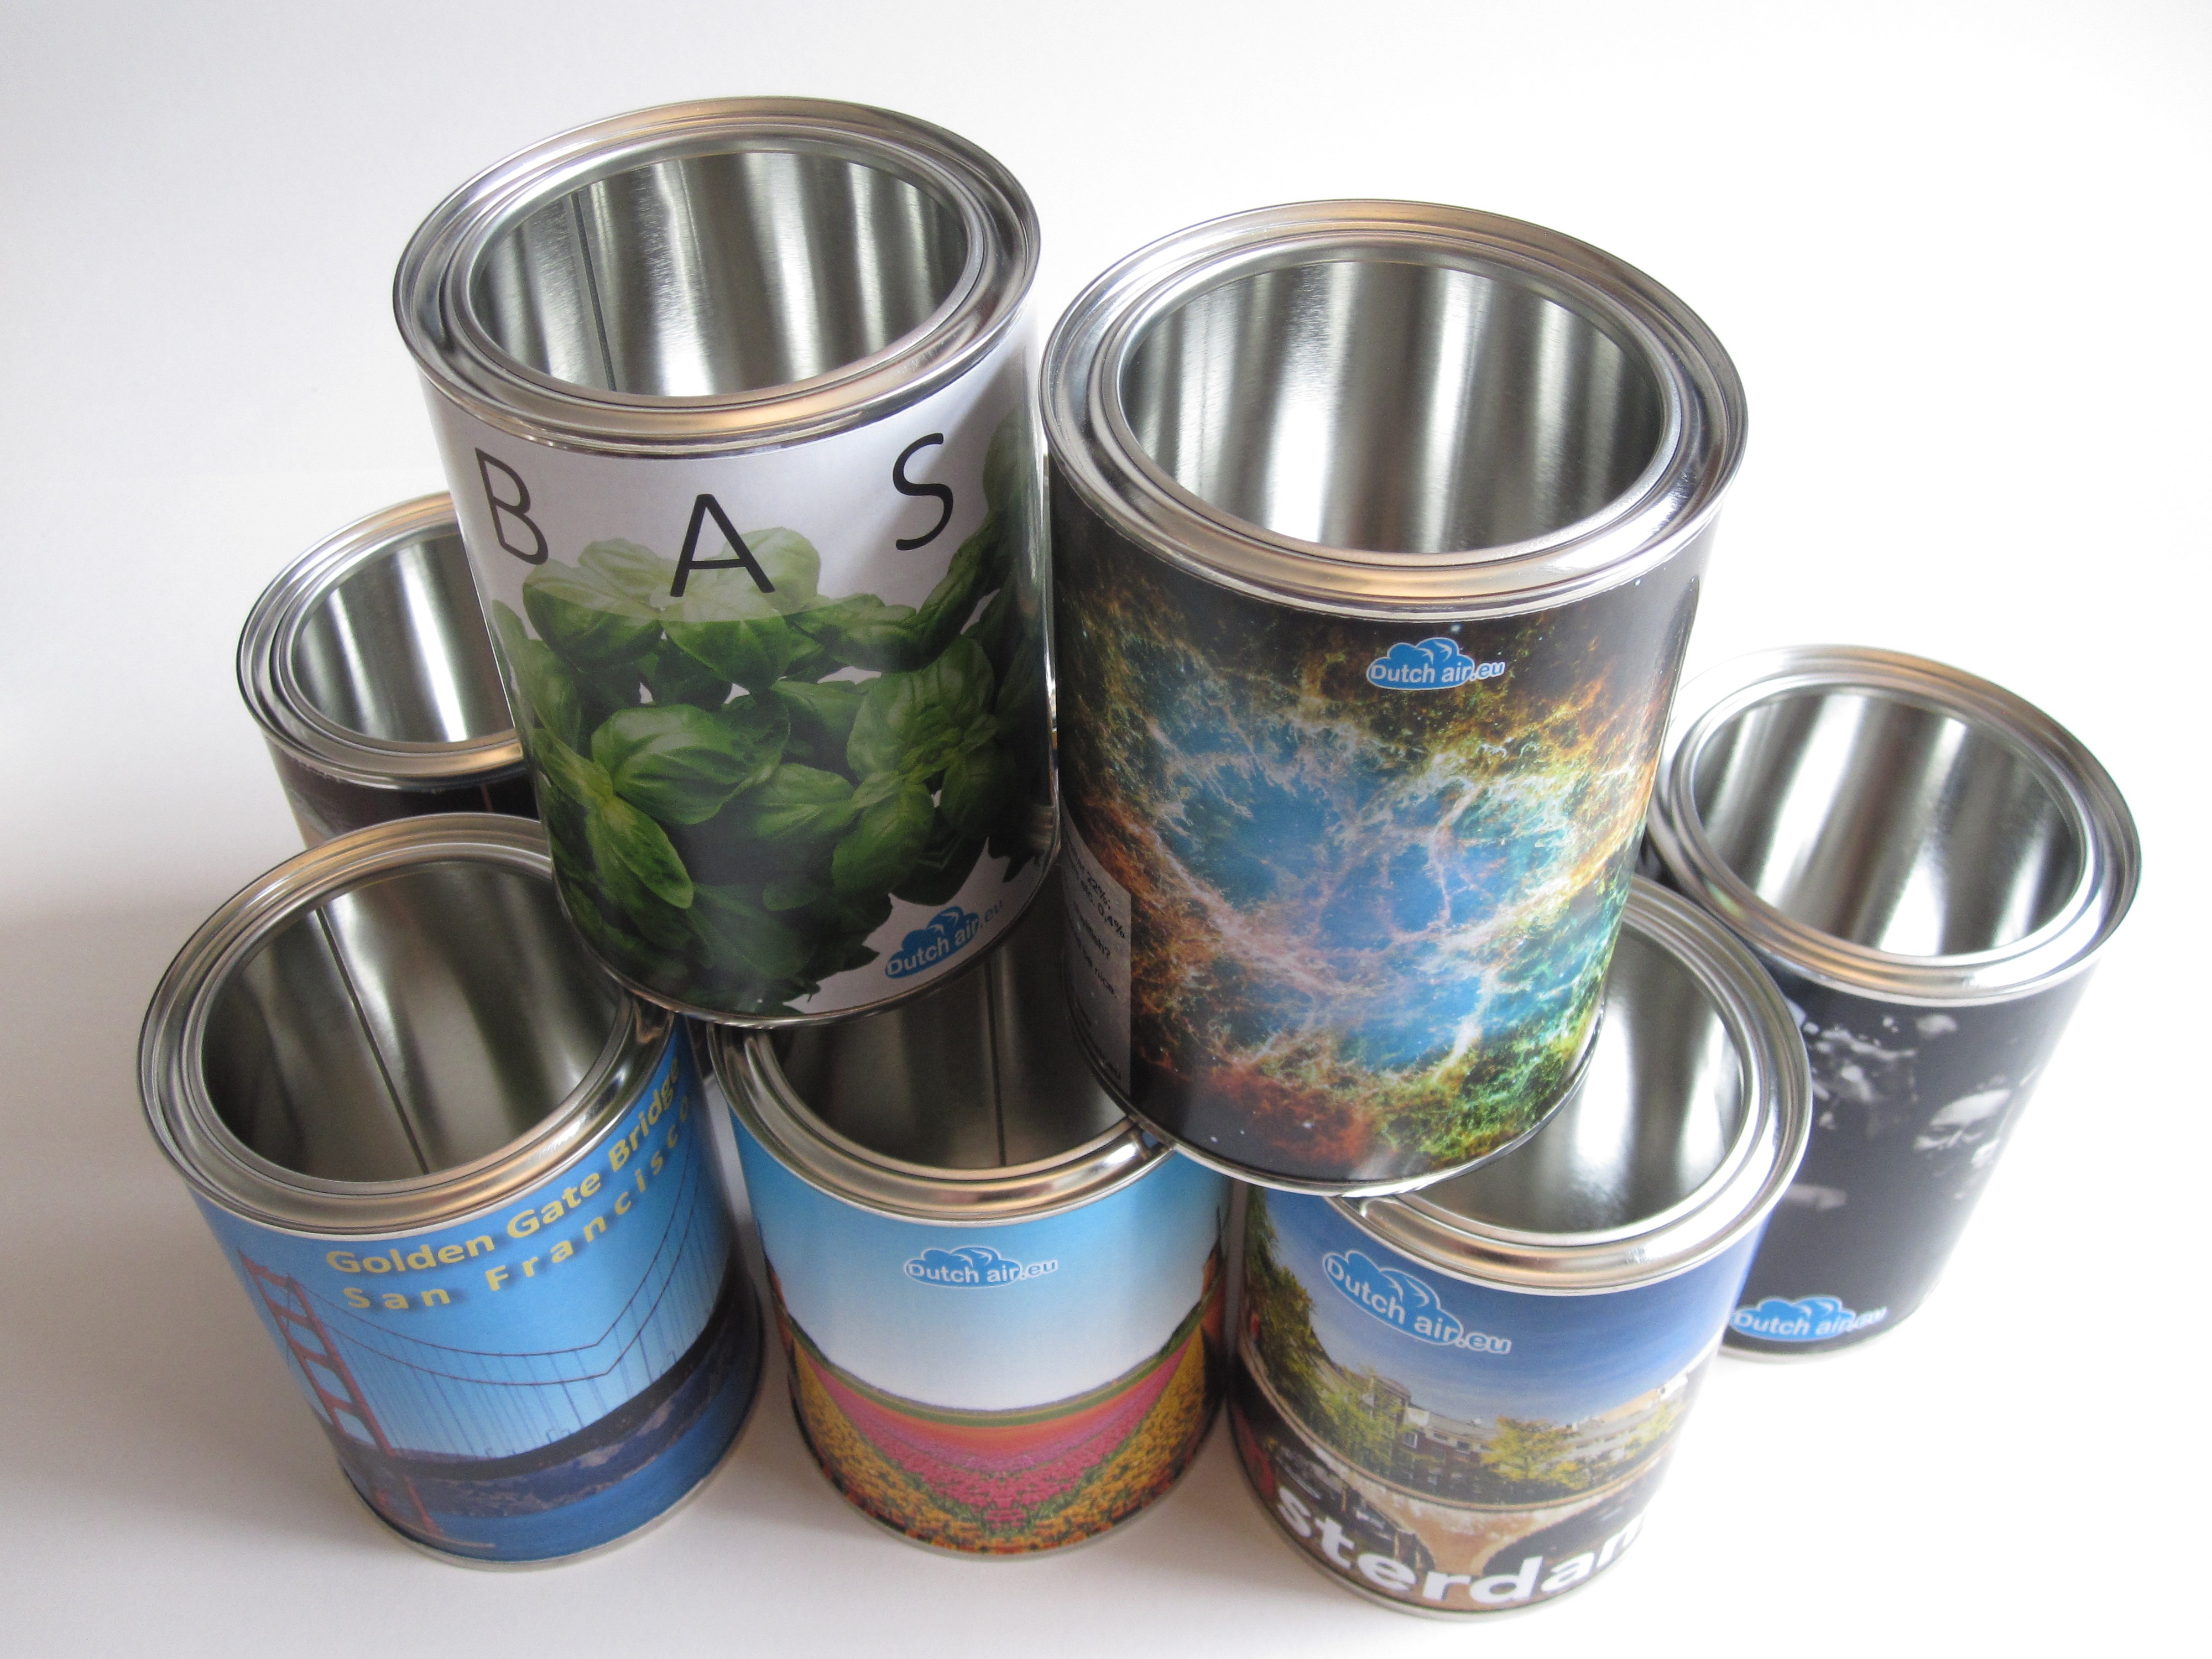
cup, gift, metal, empty, mug, coffee cup, sheet, product, container, cans, image, flowerpot, canning, stacks, glance, tin, fill, pile up, tin can, man made object, drinkware, aluminum can